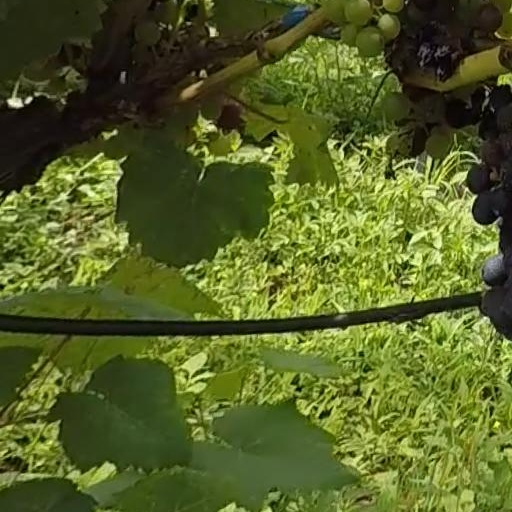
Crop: grape